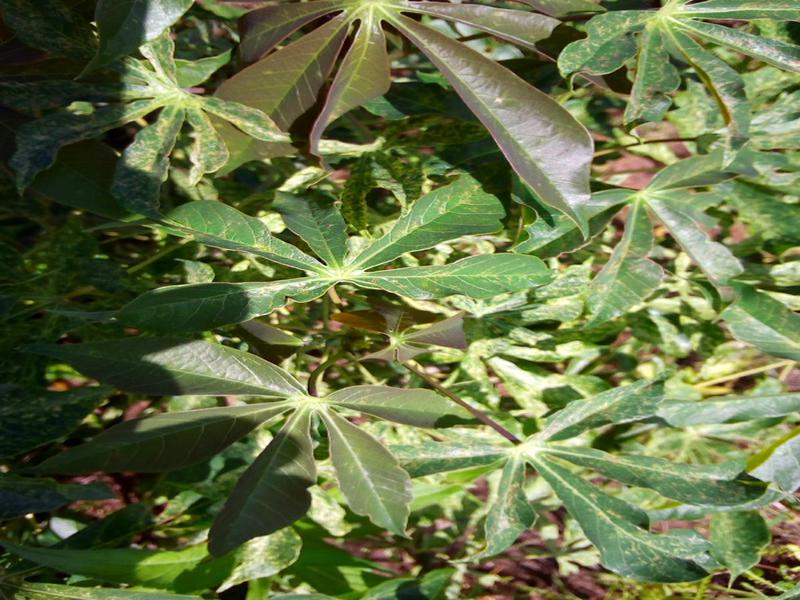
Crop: cassava
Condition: green_mottle